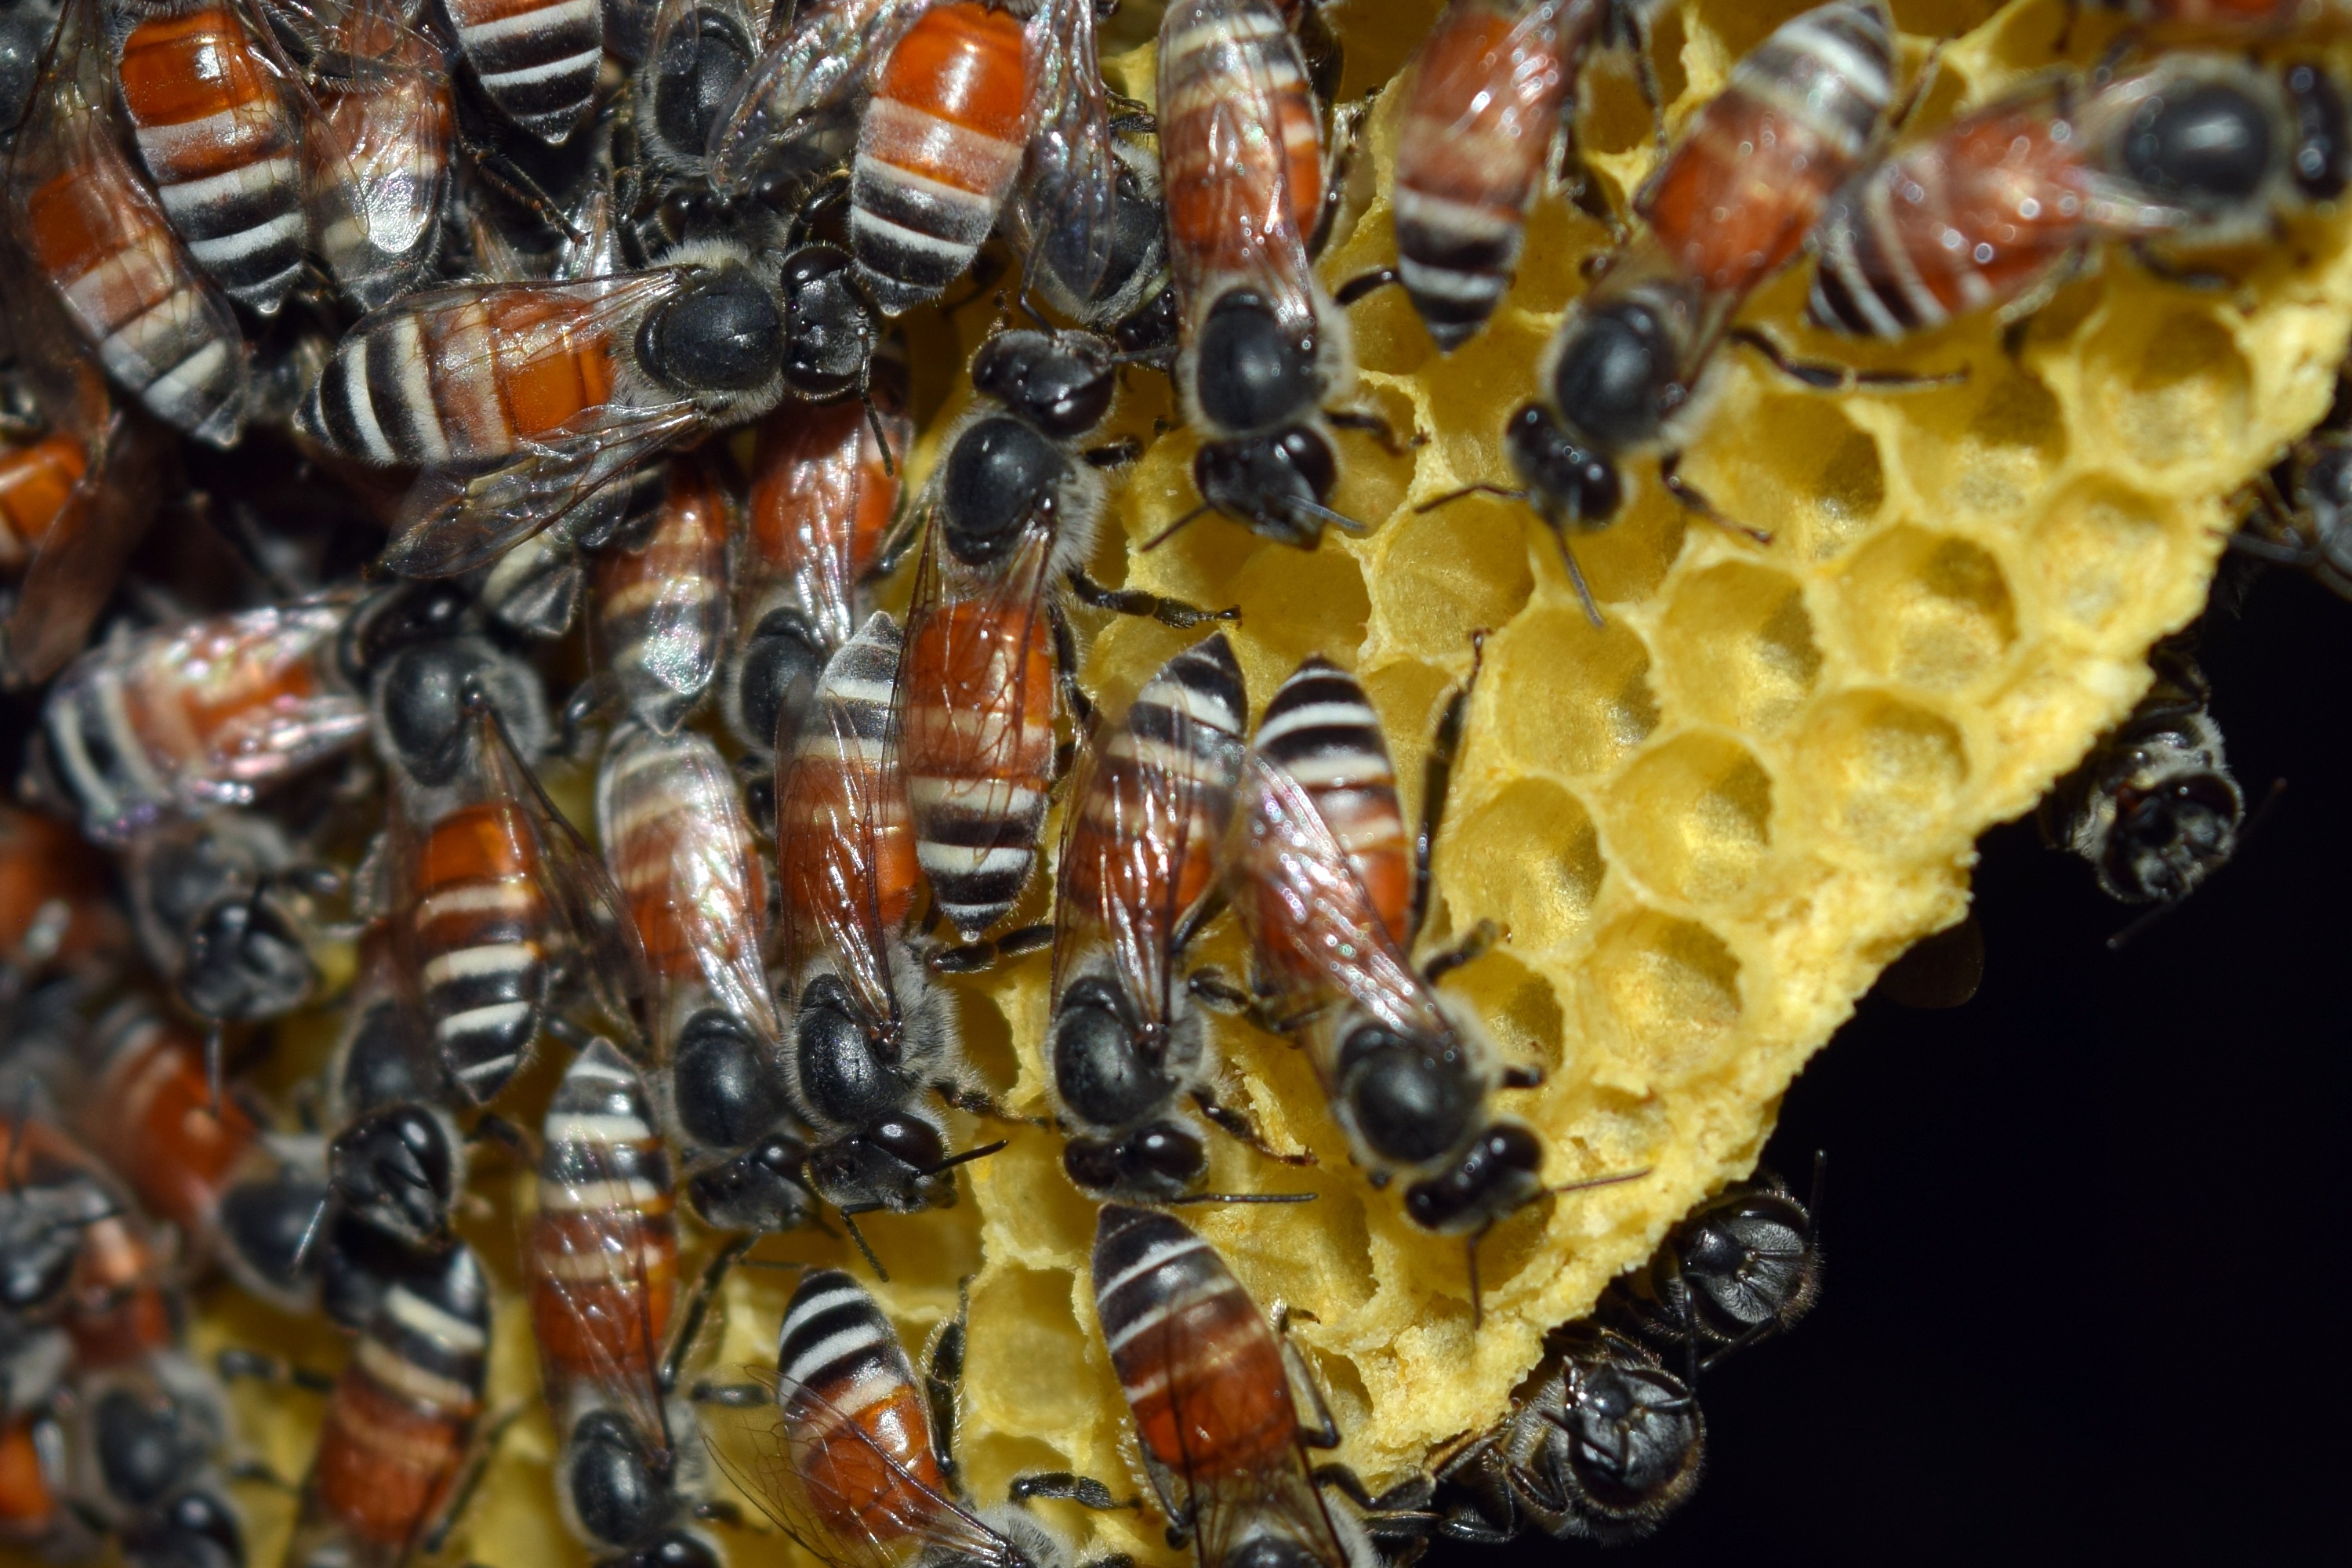
pattern, insect, natural, invertebrate, bee, insects, arthropod, honey bee, pollinator, the hive, membrane winged insect